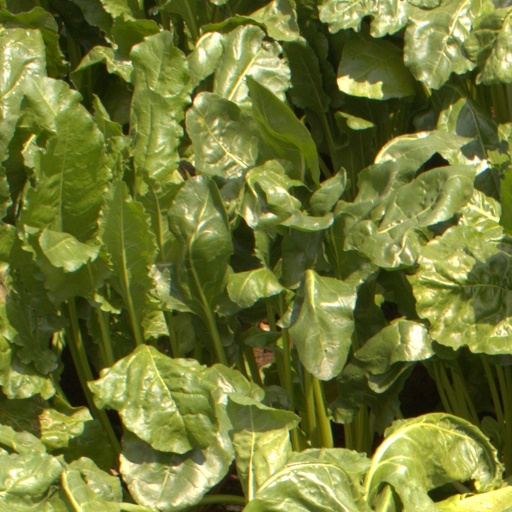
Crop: sugar beet